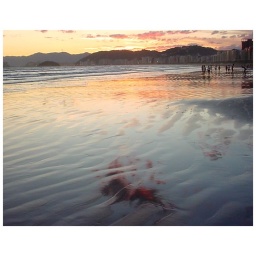
The colors of the twilight sky are reflected on the wet sand by the sea at the beach in Santos, Brazil.